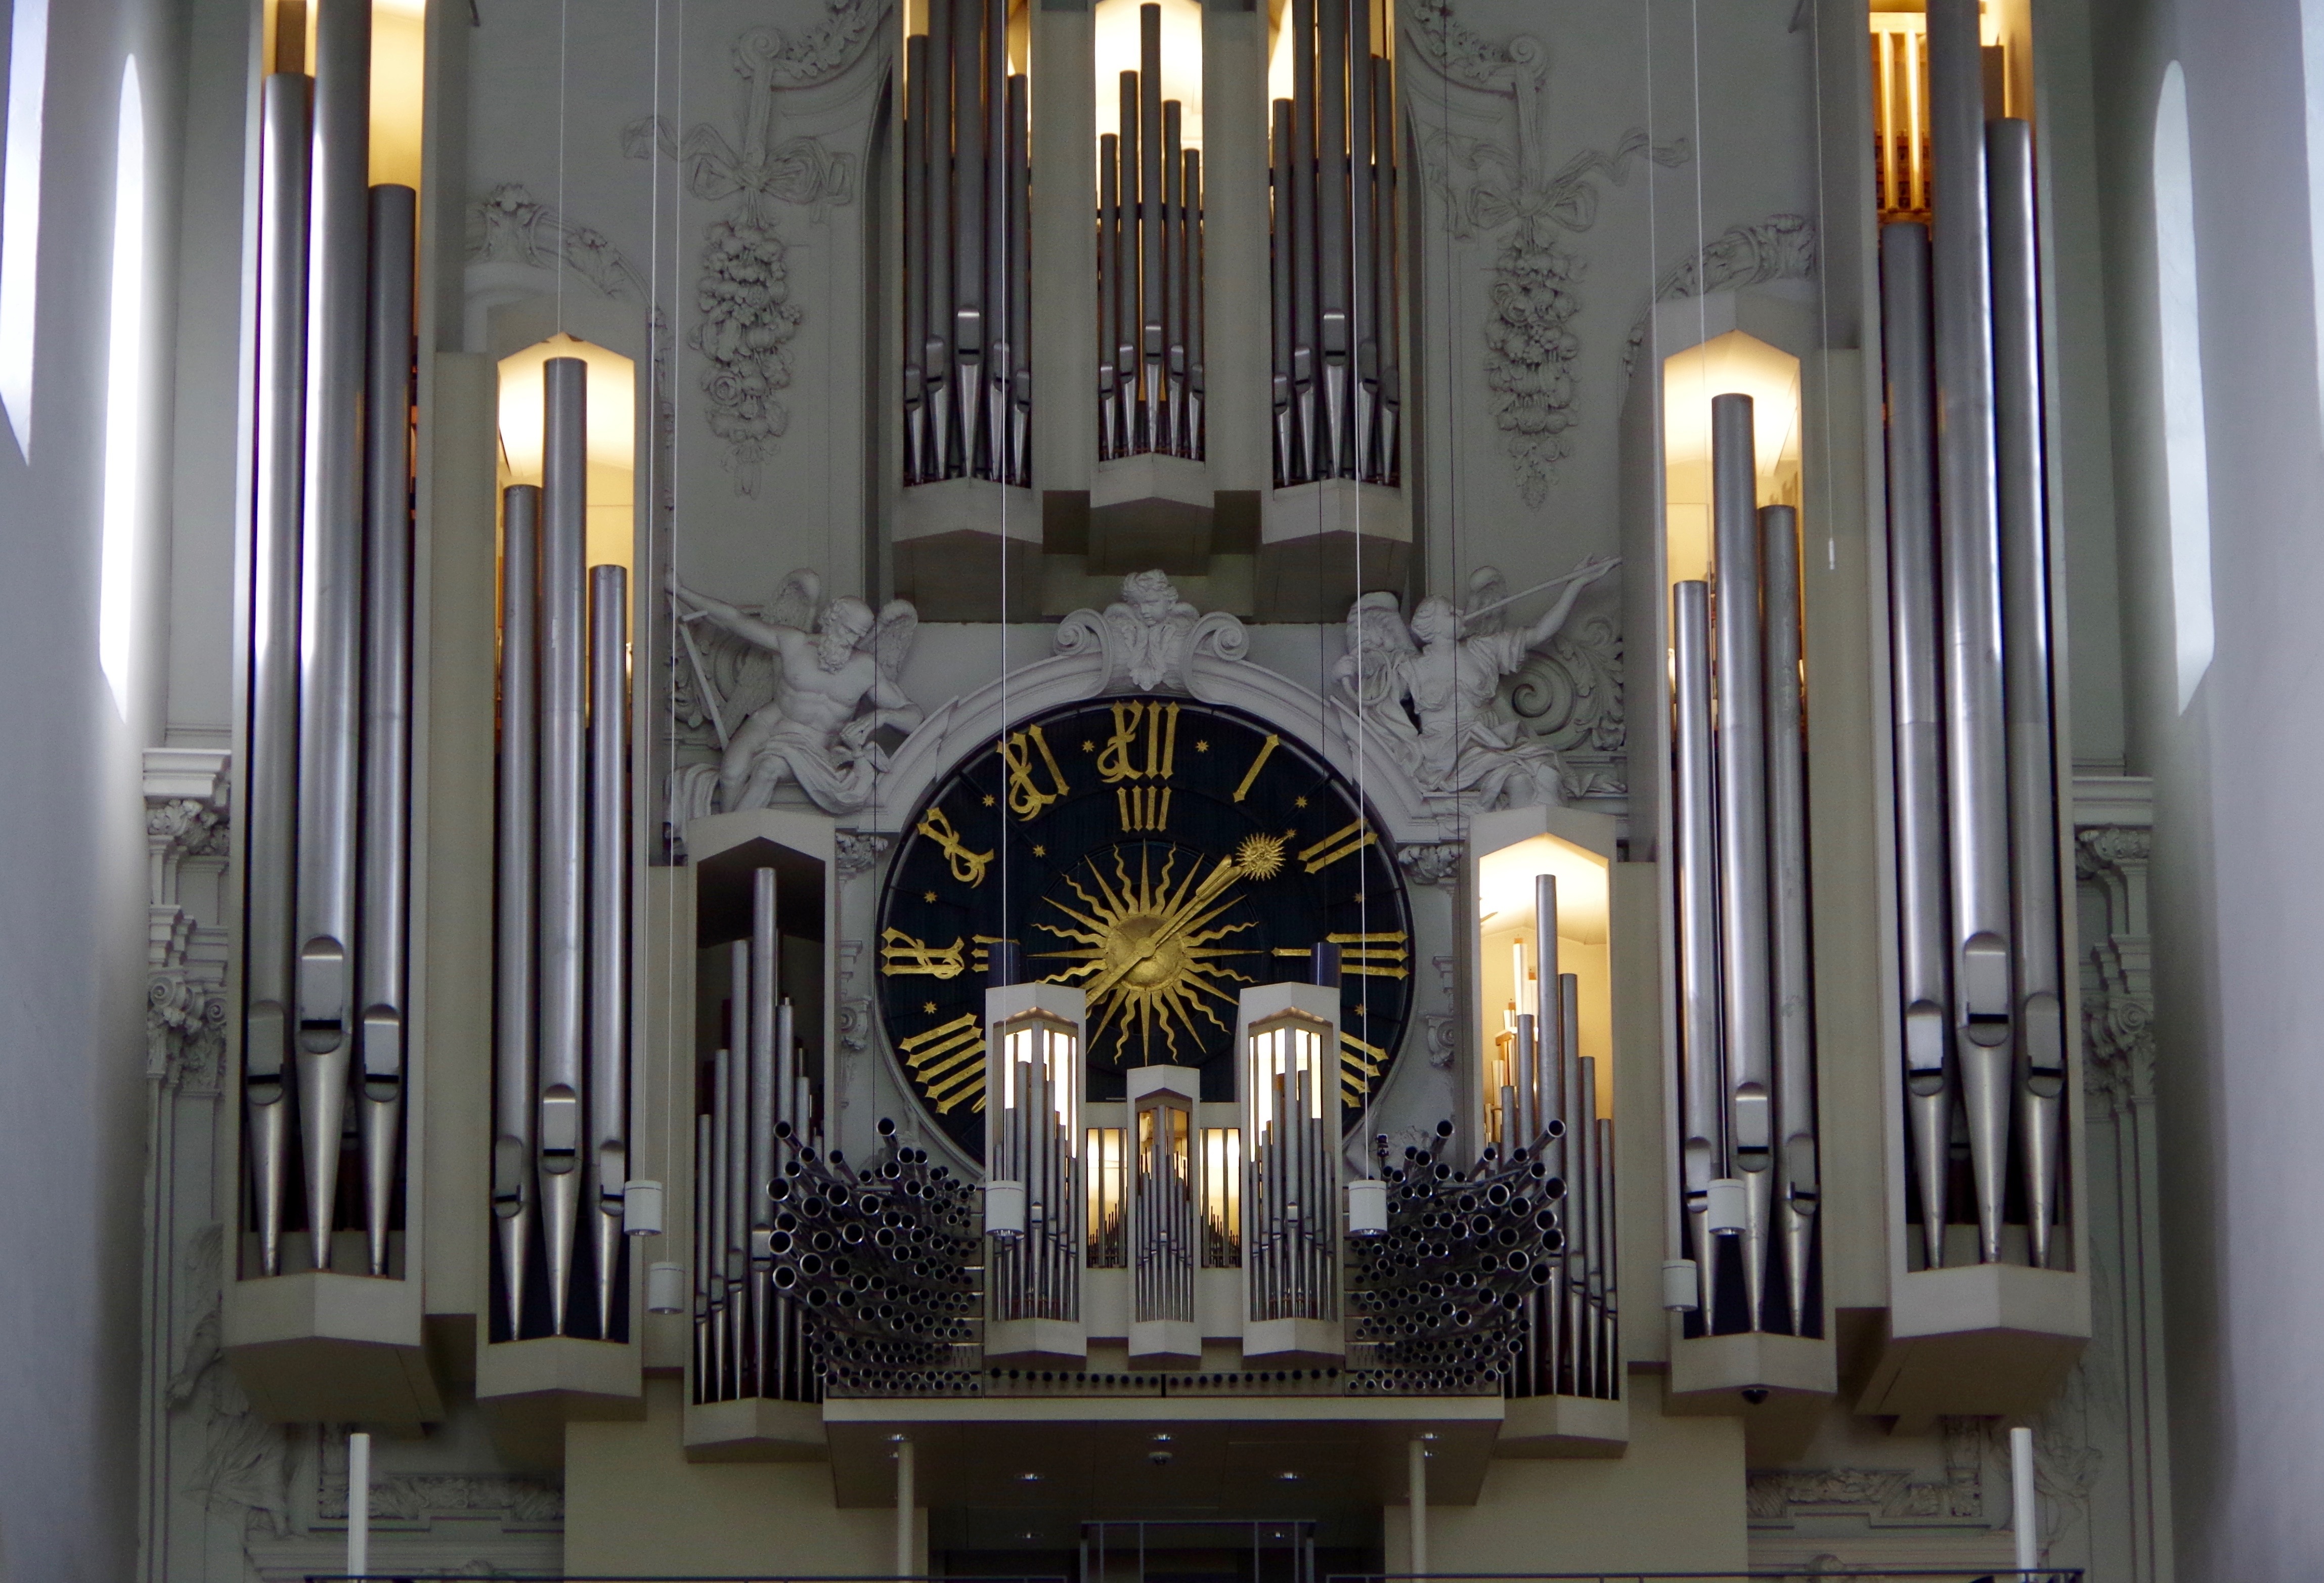
pipe organ, musical instrument, organ, organ pipe, wind instrument, technology, keyboard, electronic device, church, place of worship, synagogue, chapel, cathedral